Bonnie and Clyde

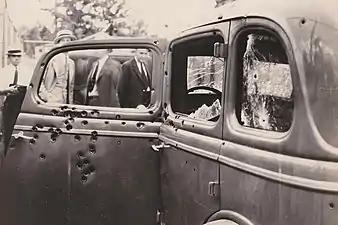
The gunfire was so loud that the posse were temporarily deaf all afternoon.

By May 1934, Barrow had 16 warrants outstanding against him for multiple counts of robbery, auto theft, theft, escape, assault, and murder in four states. Hamer, who had begun tracking the gang on February 12, led the posse. He had studied the gang's movements and found that they swung in a circle skirting the edges of five midwestern states, exploiting the "state line" rule that prevented officers from pursuing a fugitive into another jurisdiction. Barrow was consistent in his movements, so Hamer charted his path and predicted where he would go. The gang's itinerary centered on family visits, and they were due to see Methvin's family in Louisiana. Unbeknownst to Hamer, Barrow had designated Methvin's parents' residence as a rendezvous in case they were separated. Methvin had become separated from the rest of the gang in Shreveport. Hamer's posse was composed of six men: Texas officers Hamer, Hinton, Alcorn, and B.M. "Maney" Gault, and Louisiana officers Henderson Jordan and Prentiss Morel Oakley.